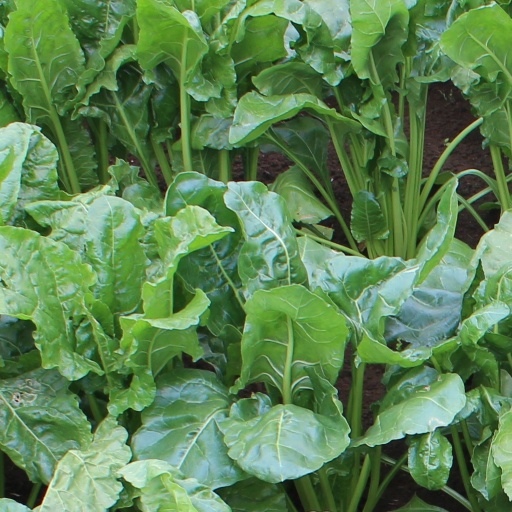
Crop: sugar beet